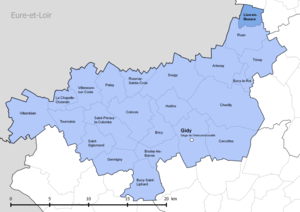
Périmètre de la fr:communauté de communes de la Beauce loirétaine - Situation de la commune de fr:Lion-en-Beauce
Lion-en-Beauce est une commune française située dans le département du Loiret en région Centre-Val de Loire.